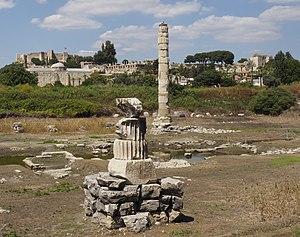
Le temple d'Artémis à Éphèse ou l'Artemision d'Éphèse est dans l'Antiquité l'un des plus importants sanctuaires d'Artémis, déesse grecque de la chasse et de la nature sauvage. Il était considéré dans l'Antiquité comme la quatrième des Sept Merveilles du monde.